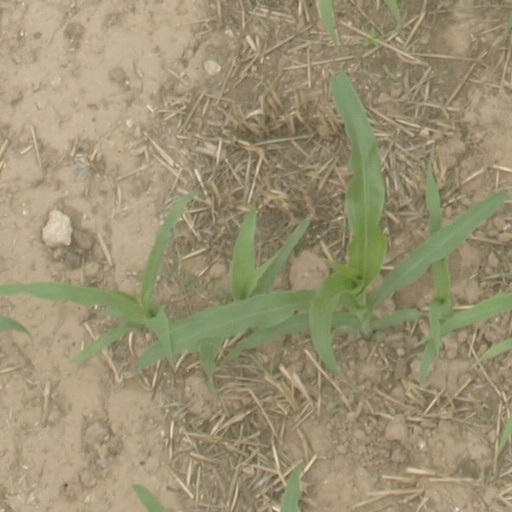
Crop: maize; corn